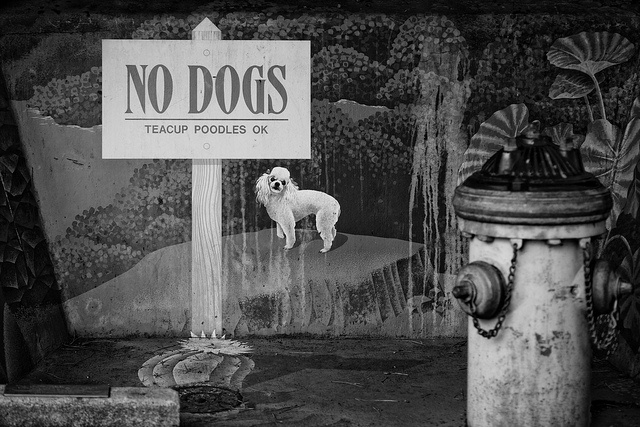
A sign that reads "No Dogs Teacup Poodles Ok".
No dogs, only teacup poodles OK sign and fire hydrant.
A fire hydrant is next to a no dogs sign.
A sign stating no dogs beside a fire hydrant.
A painting of a dog standing next to the water and a sign that says no dogs.